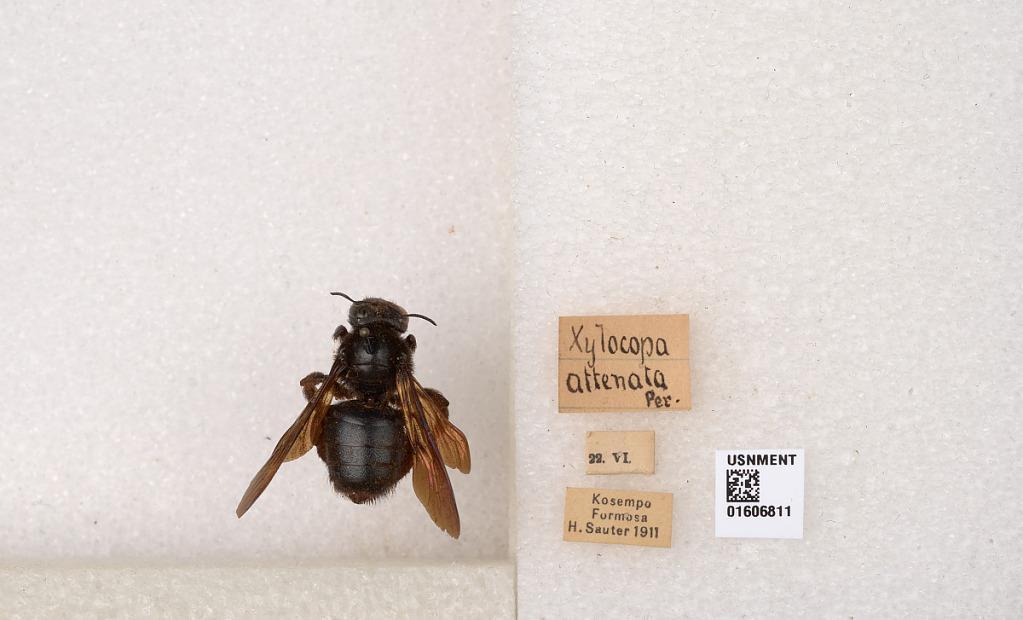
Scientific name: Xylocopa (Biluna) auripennis auripennis Lepeletier
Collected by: H. Sauter
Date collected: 1911-1-1
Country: Argentina
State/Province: Formosa
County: Formosa
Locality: Kosempo
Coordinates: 24.2008, 121.454